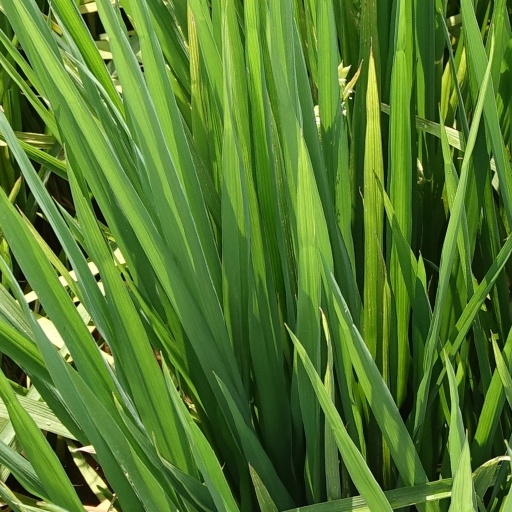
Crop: rice